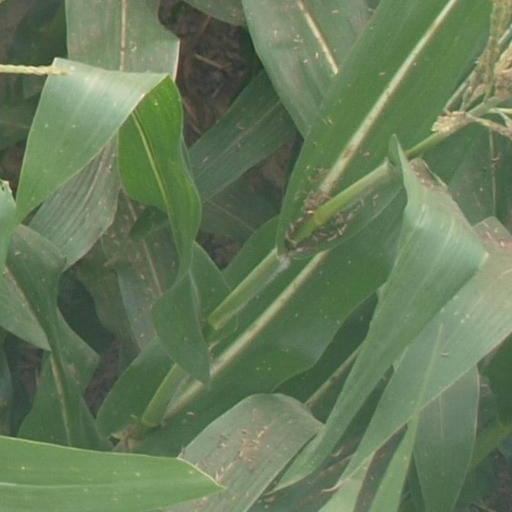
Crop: maize; corn